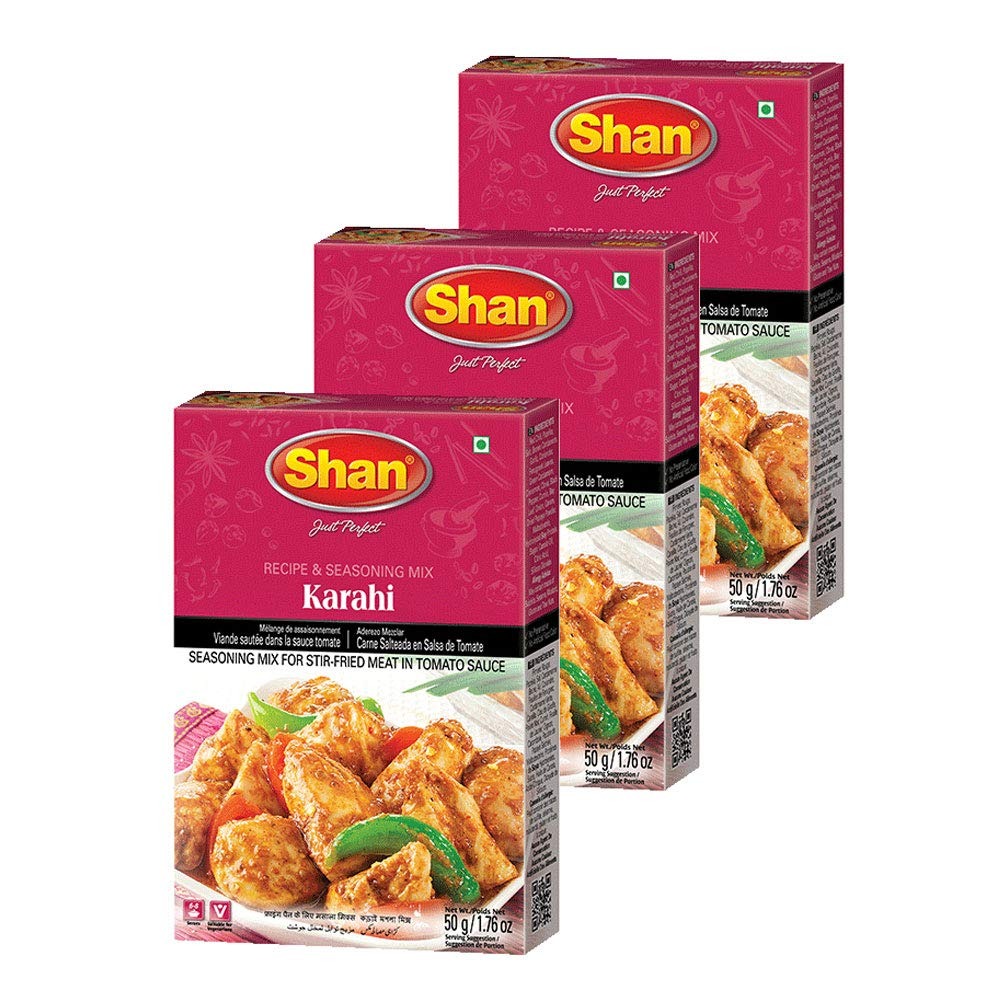
Item Name: Shan Karahi Seasoning Mix 50g | Authentic Indian Curry Masala for Spicy Chicken & Meat Dishes | Flavorful Karahi Recipes Spice Packets | Cumin, Garlic, Red Chili, & Traditional Spices | Pack of 3
Bullet Point 1: Authentic Indian Flavor: Shan Karahi Seasoning Mix delivers an authentic taste of Indian cuisine, expertly blending spices like cumin, coriander, and red chili to enhance your chicken, lamb, or beef dishes. Ideal for preparing flavorful karahi, this seasoning elevates your cooking with traditional spices that are easy to use, making every meal a delightful experience. Whether you're cooking for family or entertaining guests, this mix guarantees a delicious and aromatic result every time.
Bullet Point 2: Convenient Cooking Solution: With Shan Karahi Seasoning Mix, preparing delicious Indian curry at home has never been easier. Simply add this 50g spice packet to your choice of protein or vegetables to create a mouthwatering chicken karahi or spicy meat curry. Enjoy the convenience of authentic flavor without the hassle of measuring individual spices. Perfect for busy weeknights or special occasions, this mix is your shortcut to vibrant, restaurant-quality meals.
Bullet Point 3: Versatile Culinary Use: Not only is this seasoning perfect for making classic karahi, but it also works wonderfully as a marinade for grilled chicken, kebabs, or even in meatloaf recipes. Its rich blend of spices, including garlic and turmeric, makes it suitable for various dishes, ensuring you can explore a range of flavors in your cooking. Add this seasoning mix to your spice collection for versatile meal preparation that impresses your taste buds.
Bullet Point 4: Halal and Quality Ingredients: Shan Foods Karahi Seasoning Mix is crafted with care, ensuring high-quality, halal ingredients that cater to diverse dietary needs. With no artificial colors or preservatives, you can feel good about the meals you're preparing for yourself and your loved ones. The blend includes natural spices like fenugreek and bay leaf, providing not only taste but also a nutritious addition to your cooking.
Bullet Point 5: Ideal for All Skill Levels: Whether you're a seasoned cook or just starting your culinary journey, Shan Karahi Seasoning Mix is designed for everyone. The straightforward instructions allow you to create delicious dishes effortlessly, making it an excellent choice for home cooks of all experience levels. Share the joy of cooking with family and friends while enjoying the delicious results of this flavorful spice mix, perfect for any kitchen.
Product Description: Shan Foods Karahi Seasoning Mix is your go-to solution for creating authentic, mouthwatering Indian curry dishes right at home. This 50g spice blend is specially crafted to enhance the flavors of chicken, lamb, and beef, making it perfect for spicy chicken or meat karahi recipes. Our carefully selected spices, including red chili, cumin, garlic, and coriander, ensure that every meal is bursting with flavor. The Shan Karahi Seasoning Mix simplifies your cooking experience, allowing you to create traditional Indian food effortlessly. Just add the seasoning to your preferred protein and vegetables to prepare delicious, aromatic karahi in no time. With its rich blend of spices, this seasoning mix also makes a fantastic marinade for grilled chicken or kebabs, ensuring that your meals are always delicious and flavorful. This seasoning is perfect for anyone looking to explore Indian cooking, whether you're a seasoned chef or a beginner in the kitchen. The convenience of this spice packet means you can enjoy the taste of authentic Indian cuisine with minimal effort. Plus, it's suitable for halal diets, making it a versatile choice for everyone. Elevate your culinary adventures with Shan Foods Karahi Seasoning Mix. Perfect for gravy, marinades, or as a flavorful addition to your favorite chicken dishes, it’s a must-have in any spice collection. Indulge in the vibrant flavors of Indian spices with every bite!
Value: 5.28
Unit: Ounce

Price: 13.08